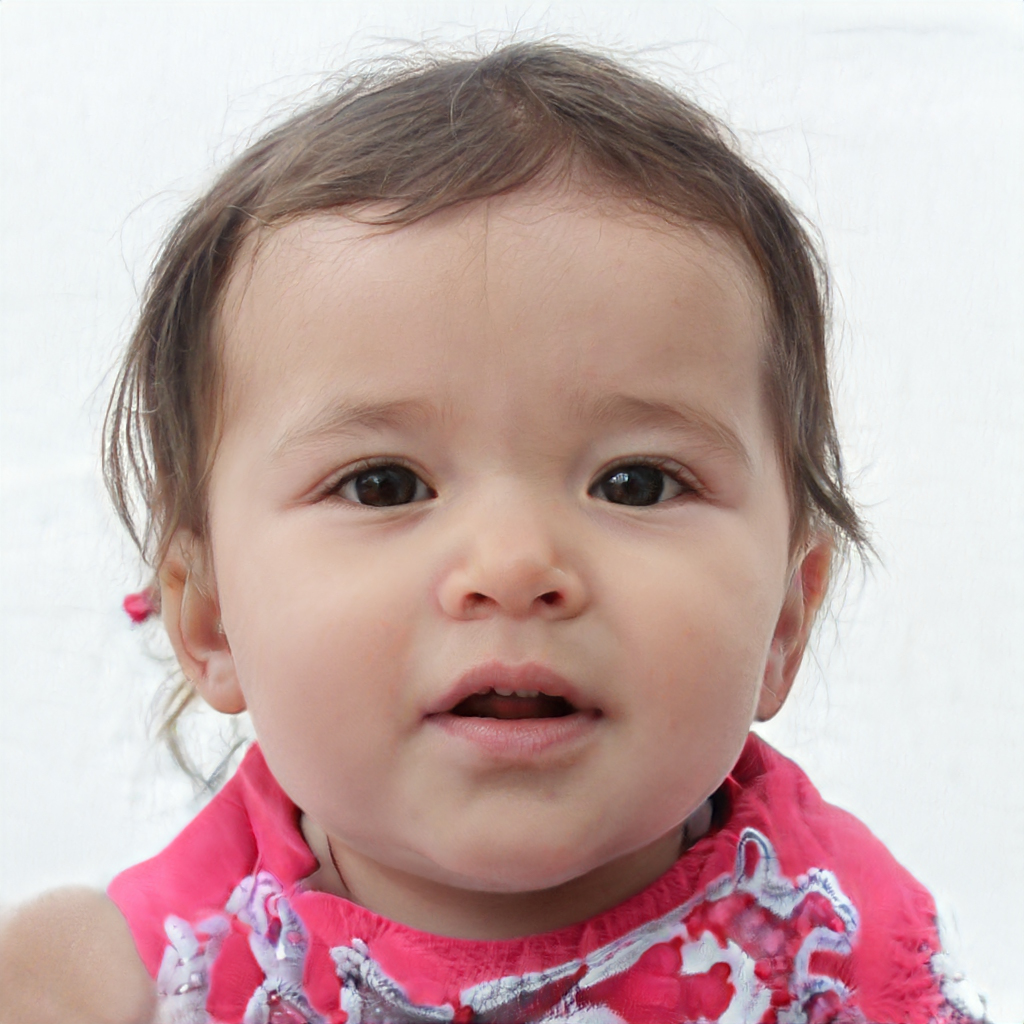
Gender: Female